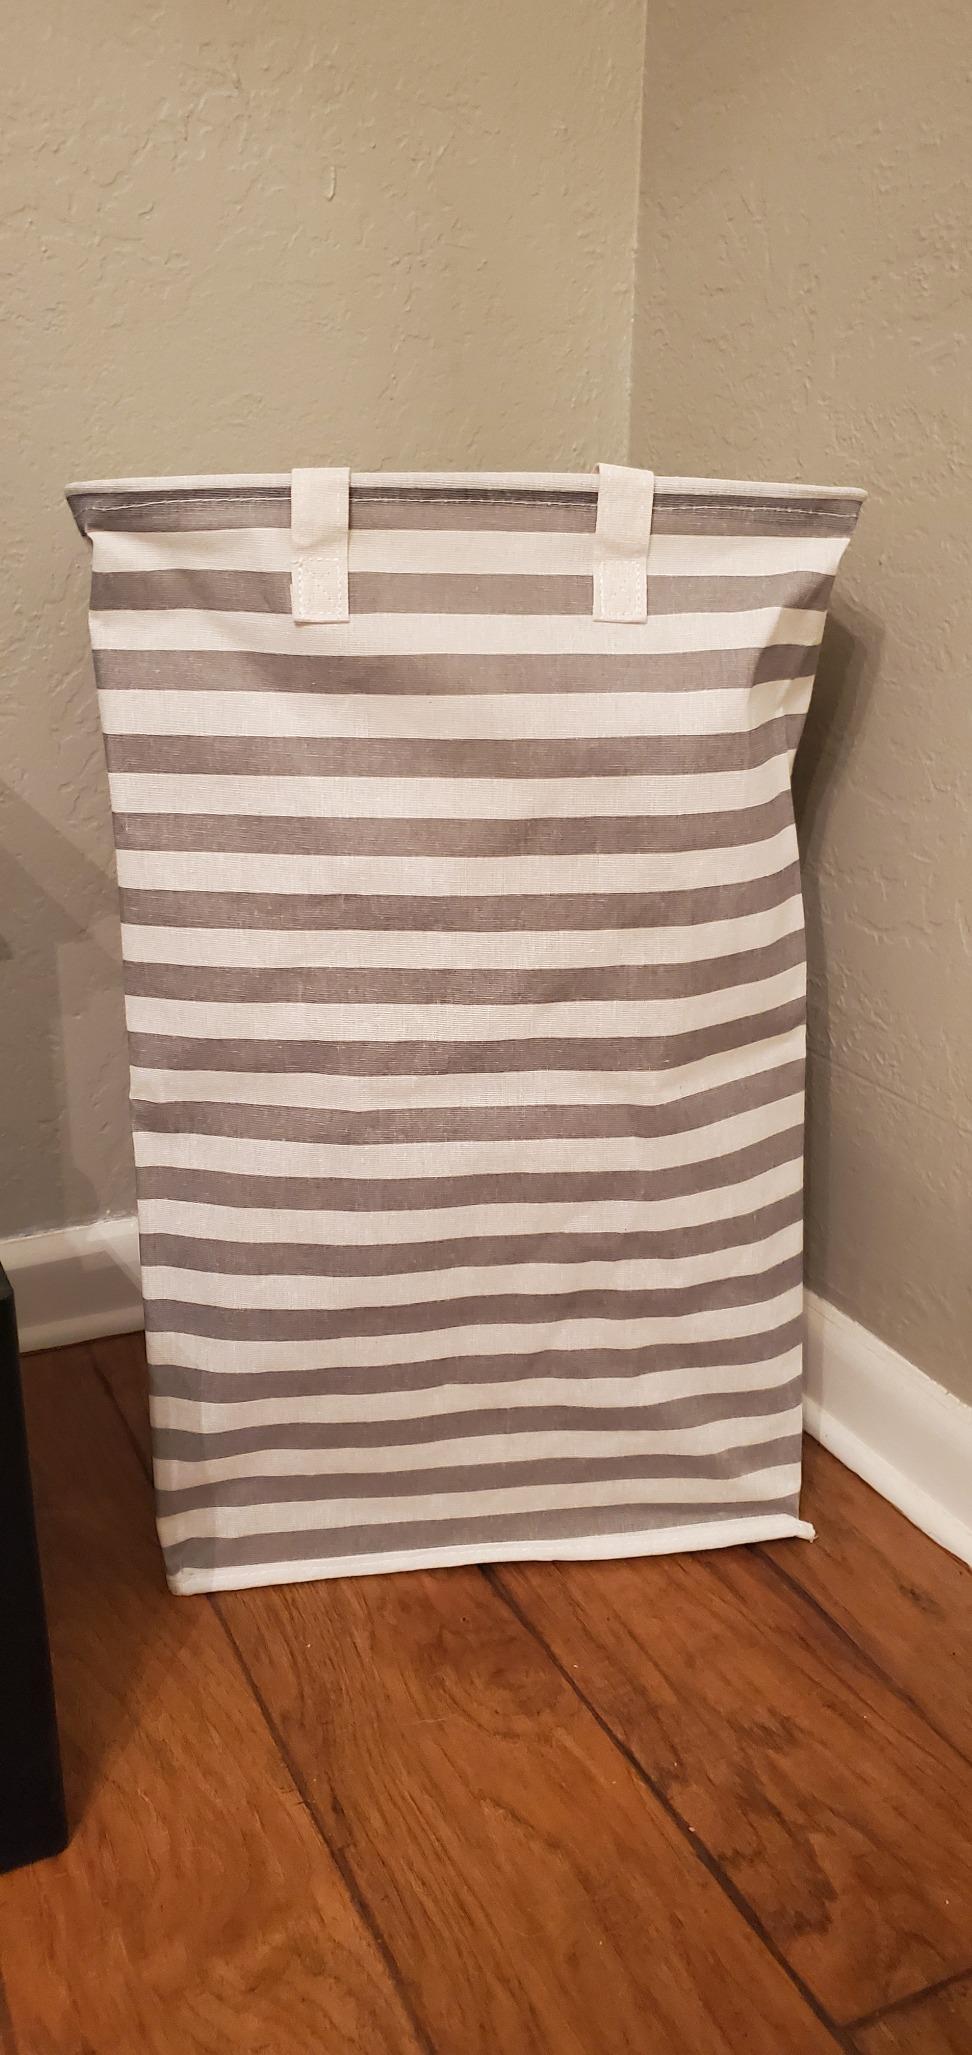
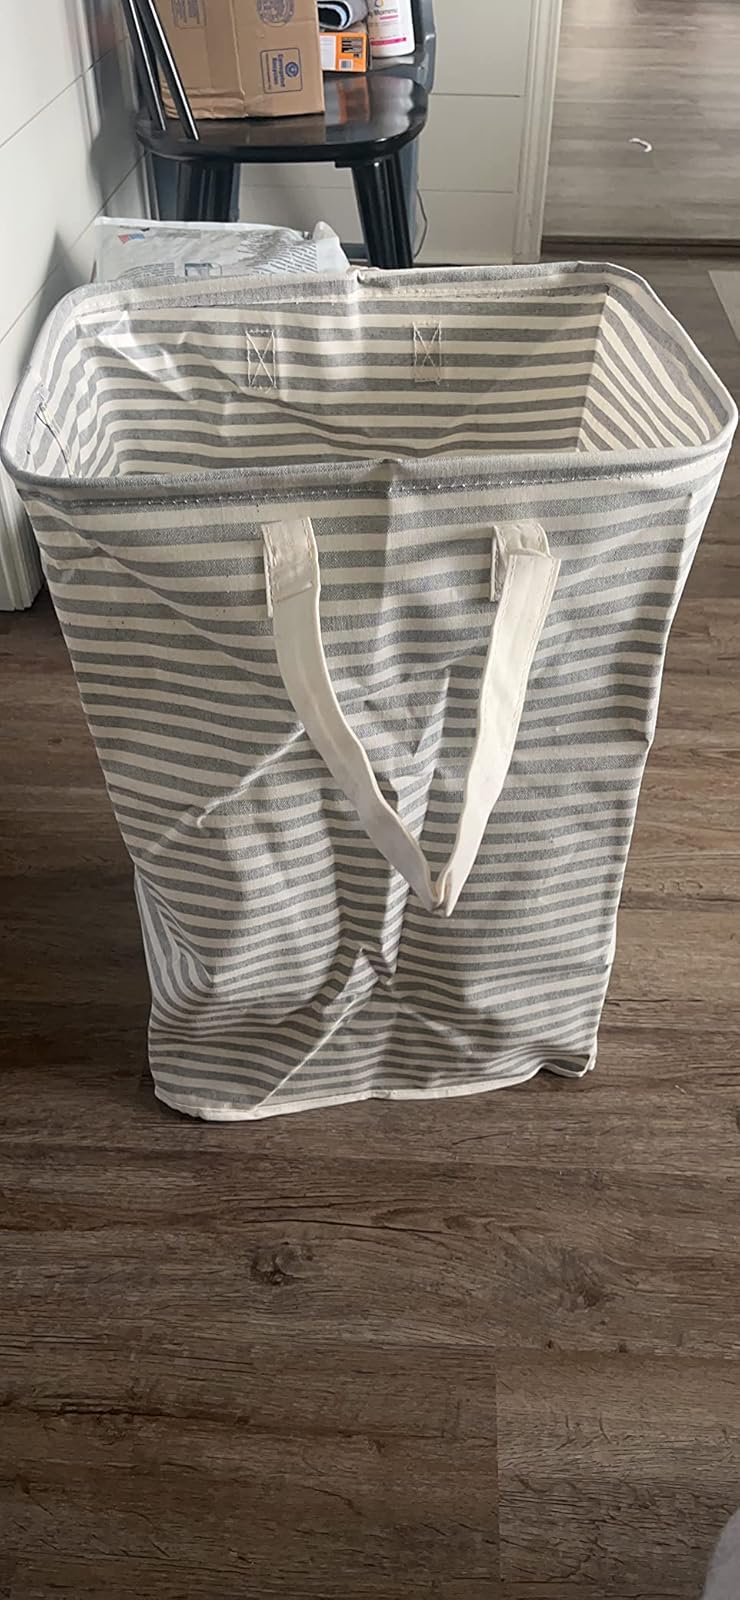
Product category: items_hamper
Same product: no